Zachary Fisher

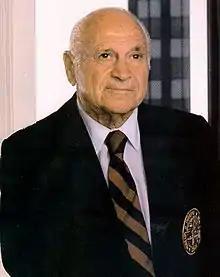

Zachary Fisher (September 26, 1910 – June 4, 1999) was an American philanthropist and businessman. Born in the Brooklyn area, Fisher began his involvement with construction in his teen years. He then played a role in the New York real estate community for years while also serving as a major philanthropic benefactor for the men and women in the United States Armed Forces and their families, as well as being involved with numerous other not-for-profit organizations. President Bill Clinton awarded Fisher the Presidential Medal of Freedom in 1998.